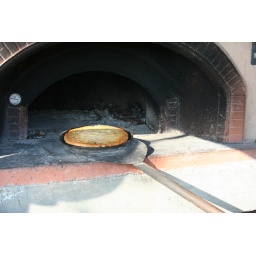
wood oven pizza in the making